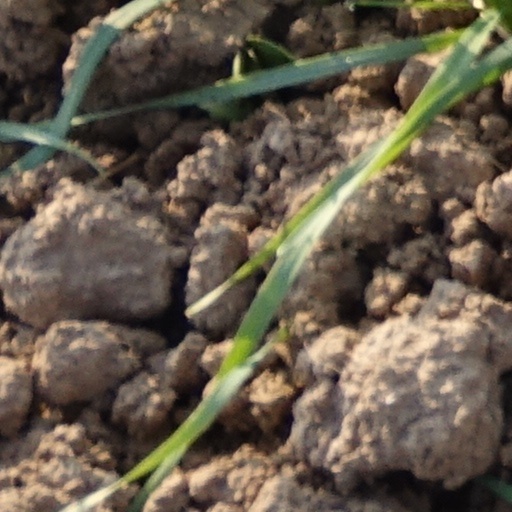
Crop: wheat